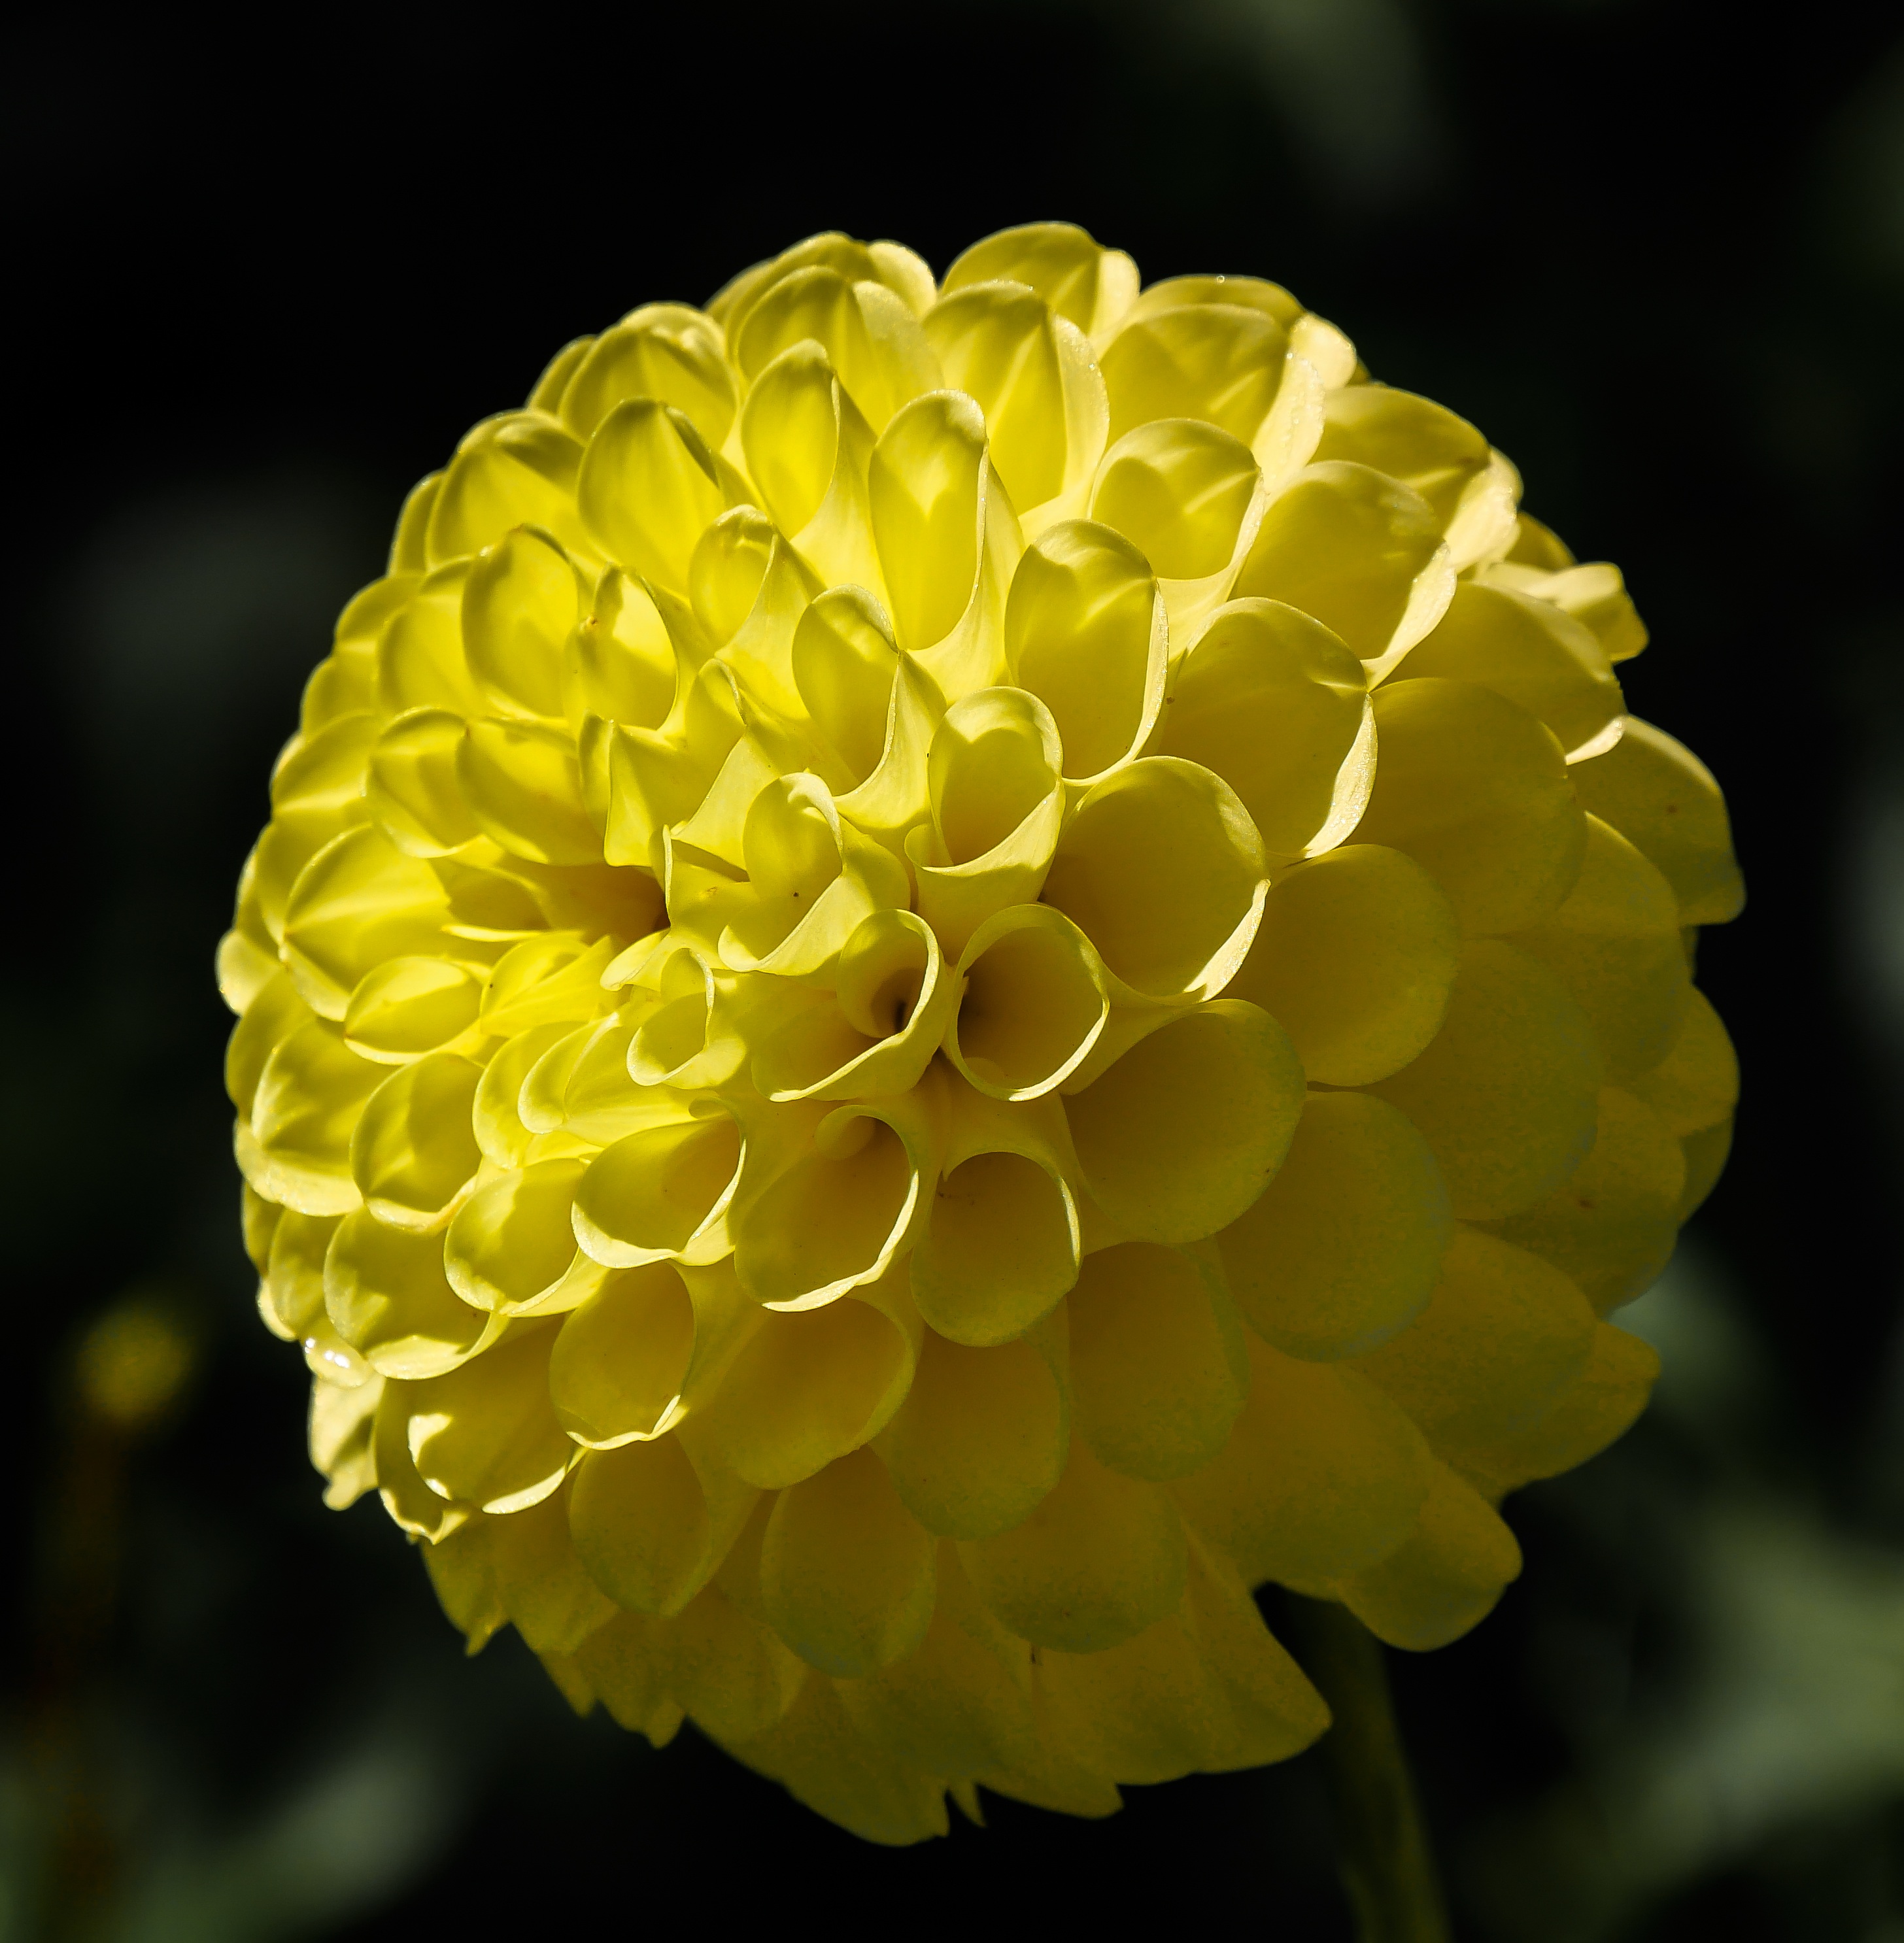
blossom, plant, flower, petal, bloom, botany, yellow, garden, close, flora, dahlia, macro photography, flowering plant, daisy family, summer flower, annual plant, plant stem, land plant, chrysanths